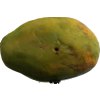
Label: papaya